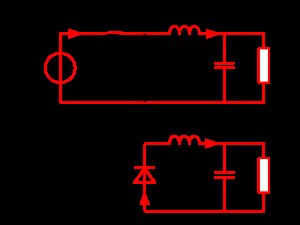
Buck-konverter / Vedvarende/kontinuert strømdrift (CCM)
Figur 2: En buck-konverters to driftstilstande, når drevet i kontinuert strømdrift (CCM). Hvis diskontinuert strømdrift DCM vælges haves en tredje tilstand.
En buck-konverter eller step-down-konverter er en smps med en numerisk output-spænding mindre end dens numeriske input-spænding og input og output har ens fortegn. Boost-konvertere er en klasse af switching-mode power supply indeholdende i sin simpleste form en kommutationscelle; en aktiv kontakt og en passiv kontakt og en spole som energilager. Herudover har buck-konverteren sædvanligvis brug for filtrering udgjort af kondensatorer for at mindske output-fluktuationer og især input-fluktuationer og EMI.